Mirror's Edge Catalyst

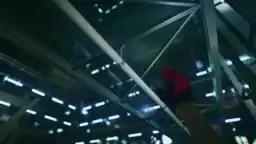
Pre-alpha gameplay screenshot of "Mirror's Edge Catalyst". Like the original game, Faith is able to traverse environments using various environmental objects, such as the walkway rail pictured here.

"Mirror's Edge Catalyst" is a first-person action-adventure game in which the player takes control of Faith Connors as she progresses through a futuristic city named Glass. Similar to the original "Mirror's Edge", players traverse the city using aspects of urban exploration and parkour movements to complete missions and evade or fight enemies. Players can also make use of environmental objects such as zip-lines and ledges, and equipment; this includes a MAG (Manifold Attachment Gear) Rope and a Disruptor to travel across buildings, disable certain systems (such as large fans or security cameras) and aid Faith during combat. When players mark an objective on their map, Faith's "runner vision" is activated and some scenery items automatically highlight in red. These act as guides to lead players towards their objective. The use of levels and linear gameplay found in the first "Mirror's Edge" has been replaced with an open world, free-roaming environment. This gives players more freedom in traversal, allowing for the use of multiple paths to reach one's objective. In addition to the campaign's mission, side activities such as time trials, races and environmental puzzles are featured. Additionally, items called GridLeaks can be found across the world that can be collected by players.